Intellivision

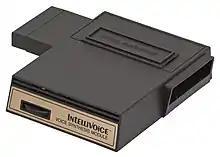
The Intellivoice add-on

In 1982, Mattel introduced the Intellivoice Voice Synthesis Module, a speech synthesizer for compatible cartridges. The Intellivoice was novel in two respects: human sounding male and female voices with distinct accents, and speech-supporting games designed with speech as an integral part of the gameplay.